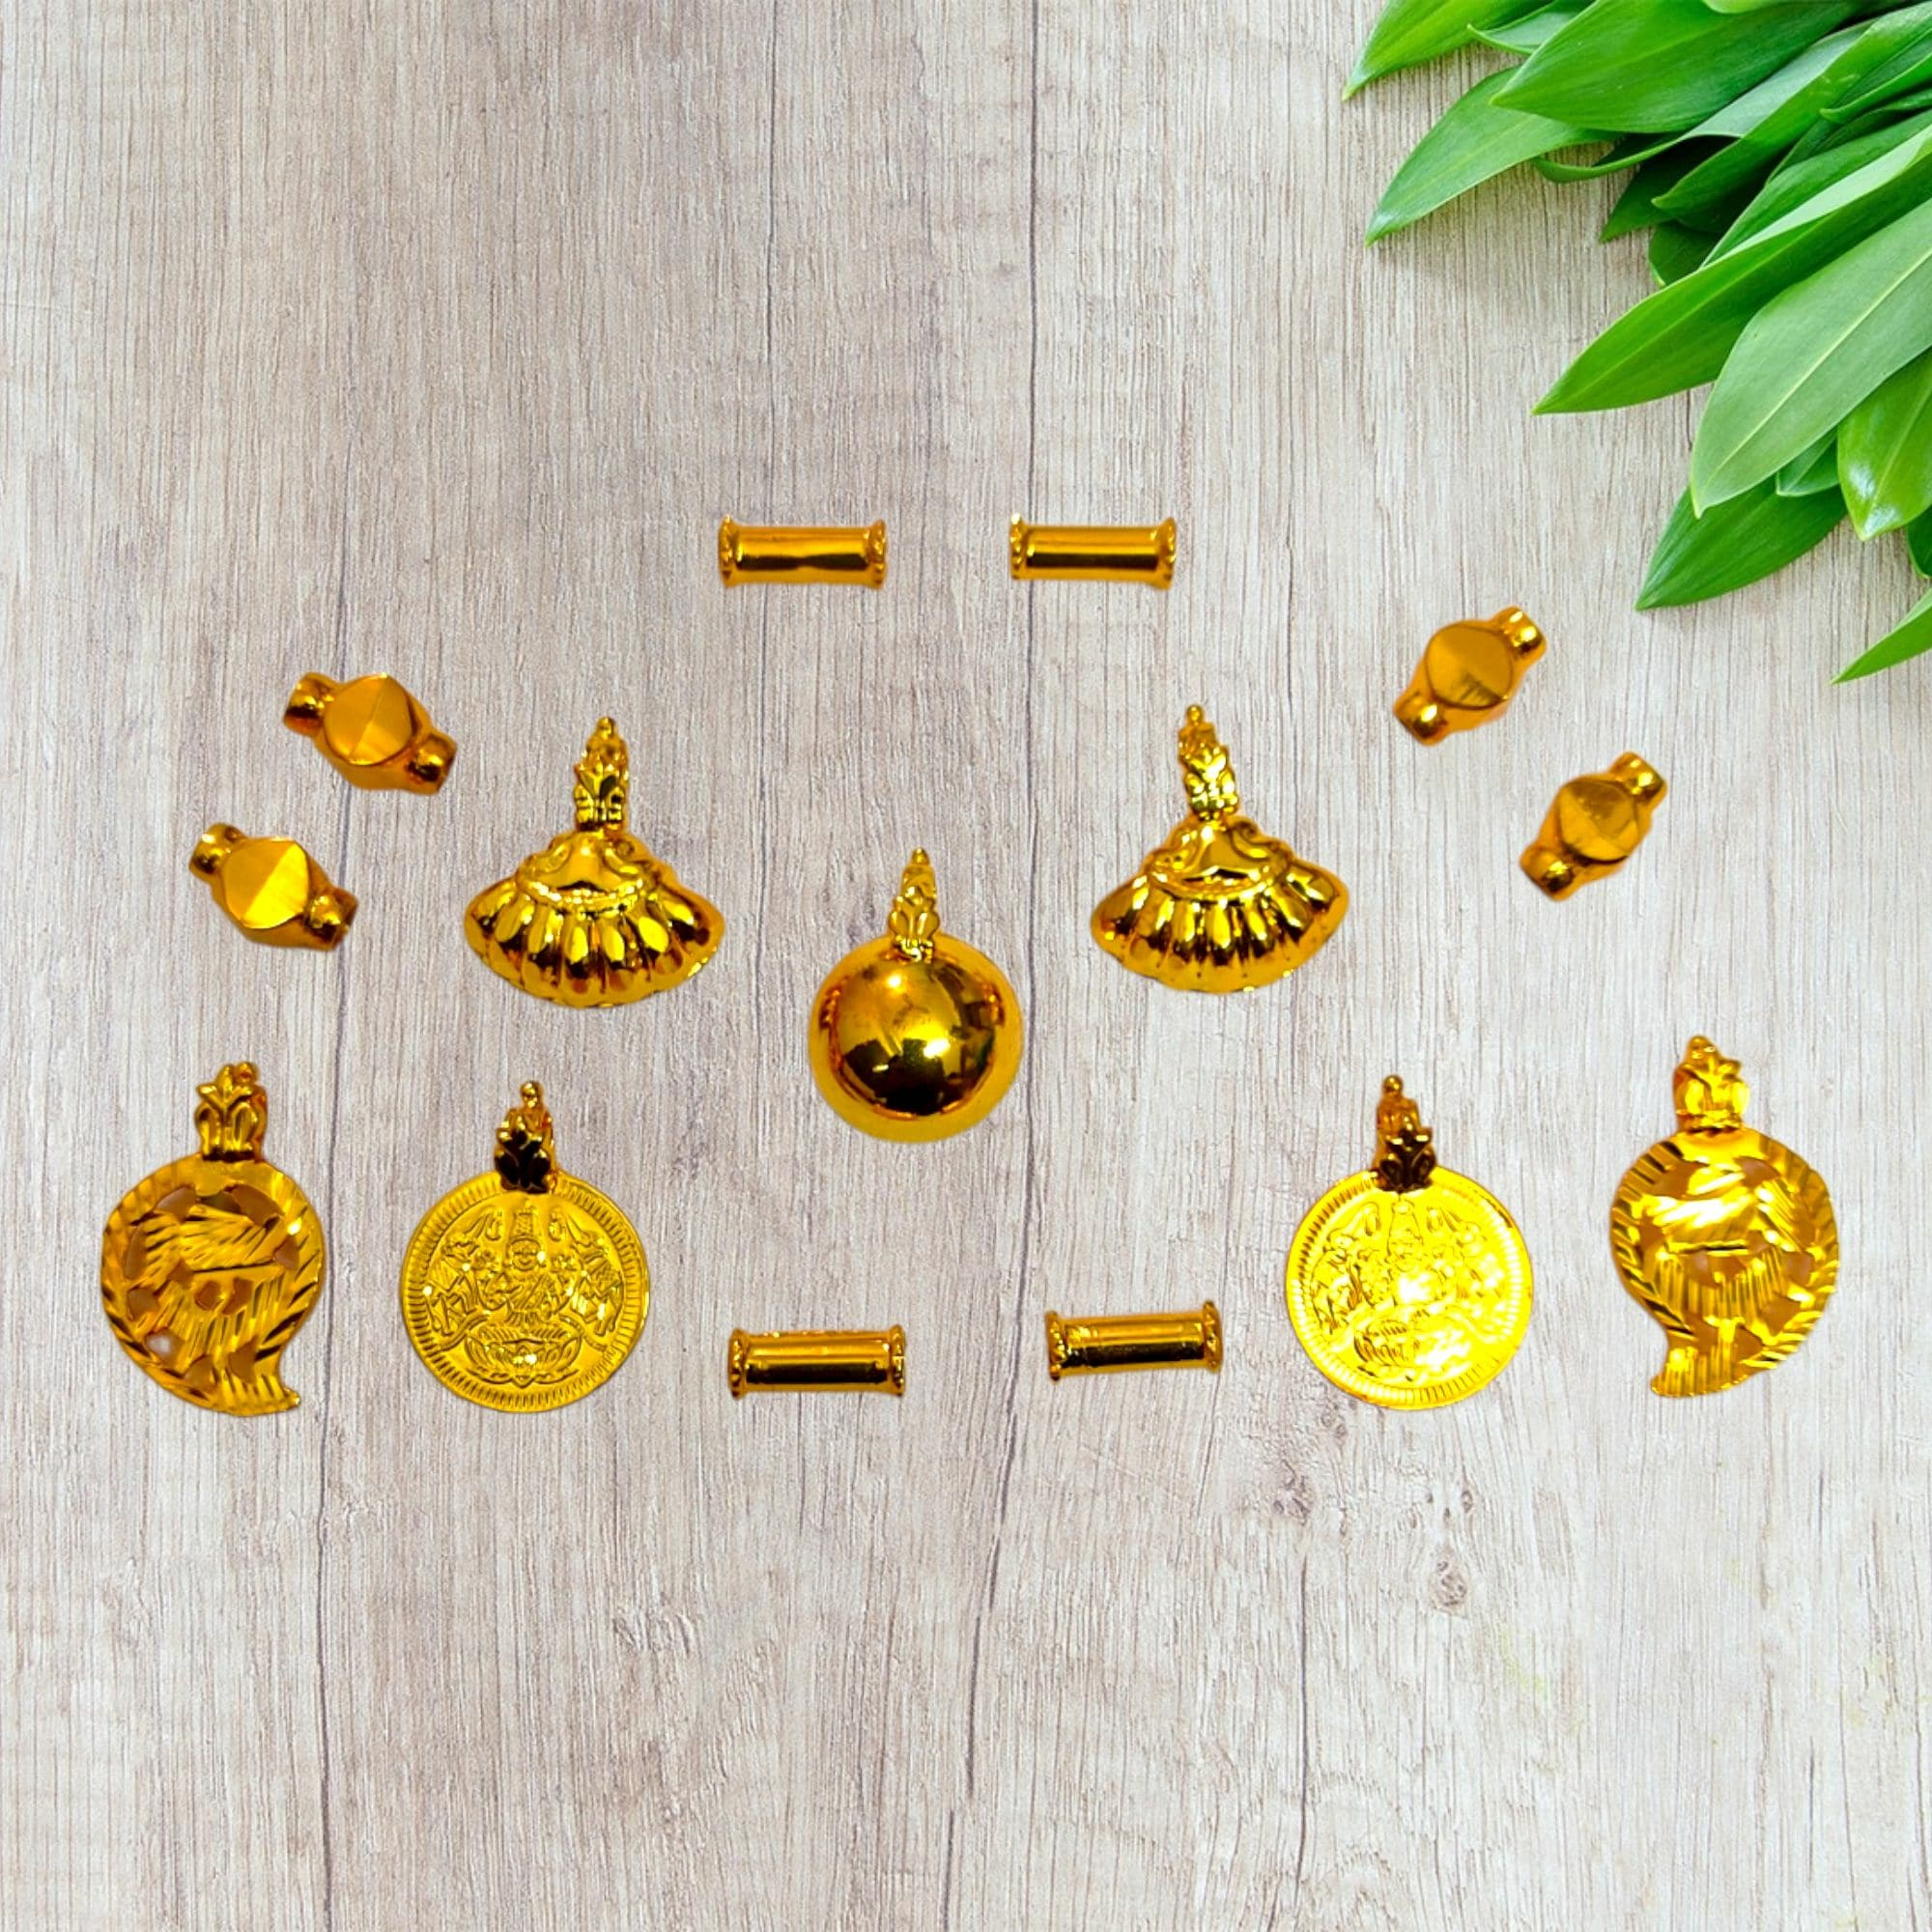
TGS GOLD COVERING Thali Urukal Mangalsutra set Mangalyam for Womens
Type: Necklaces & Pendants
Brand: TGS GOLD COVERING
Price: Rs. 439
TGS GOLD COVERING Thali Urukal Mangalsutra set Mangalyam for Womens